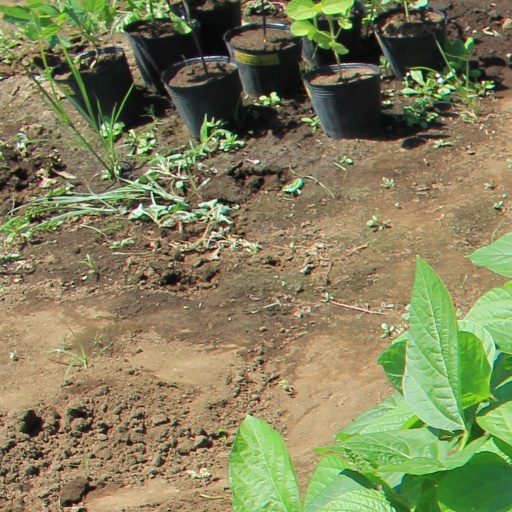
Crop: soybean